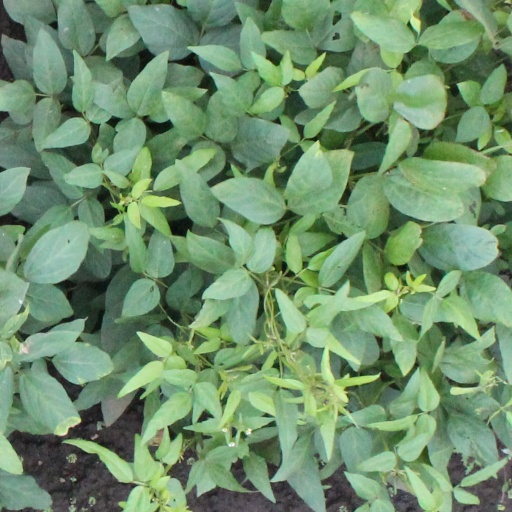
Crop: soybean